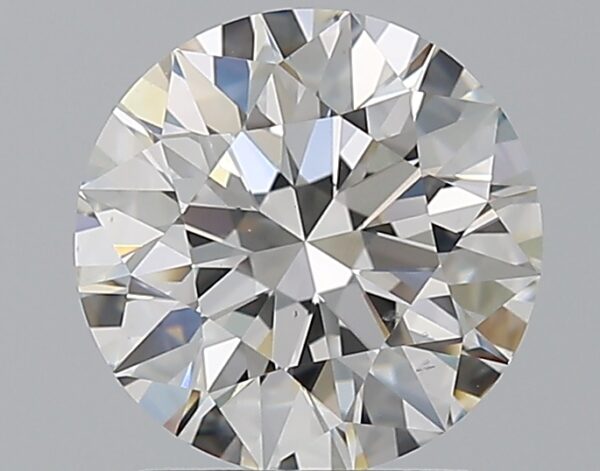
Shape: round
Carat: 2.01
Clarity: VS2
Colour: G
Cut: EX
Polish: EX
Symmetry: EX
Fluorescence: N
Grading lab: GIA
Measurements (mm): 8.06 x 8.1 x 5.07